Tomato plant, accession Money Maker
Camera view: bottom (45 deg); turntable rotation: 90 degrees
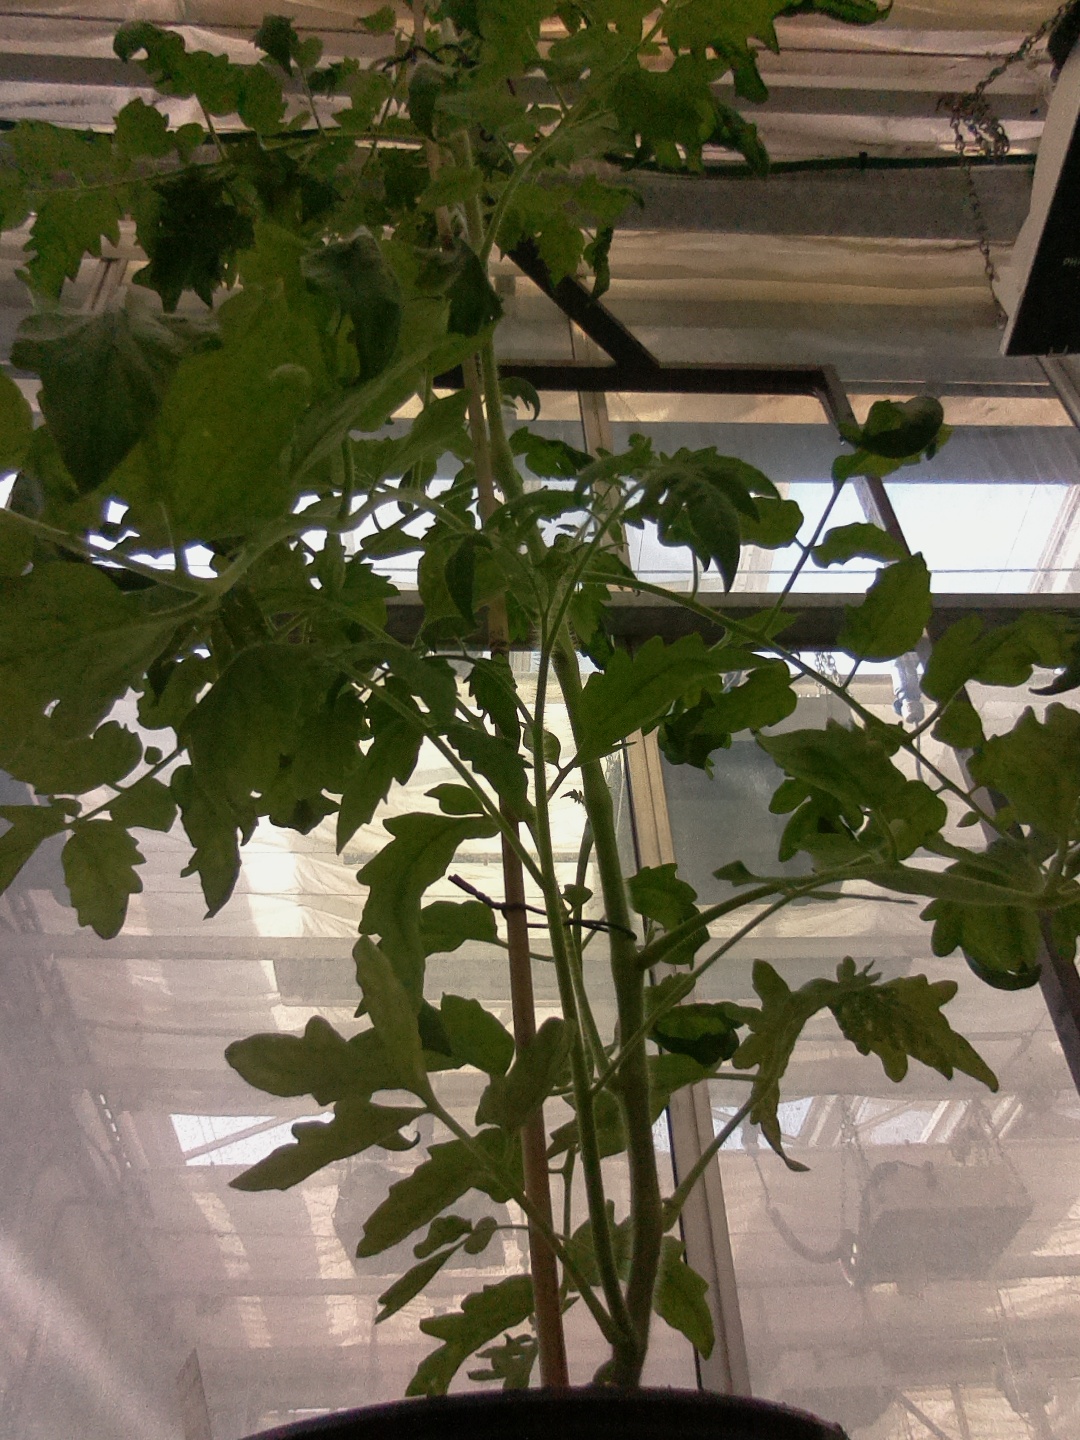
BBCH growth stage 64: 40%-50% of flowers open